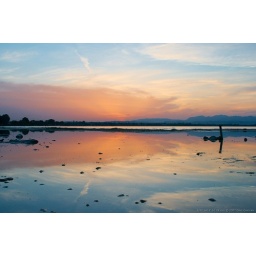
The sky in the water